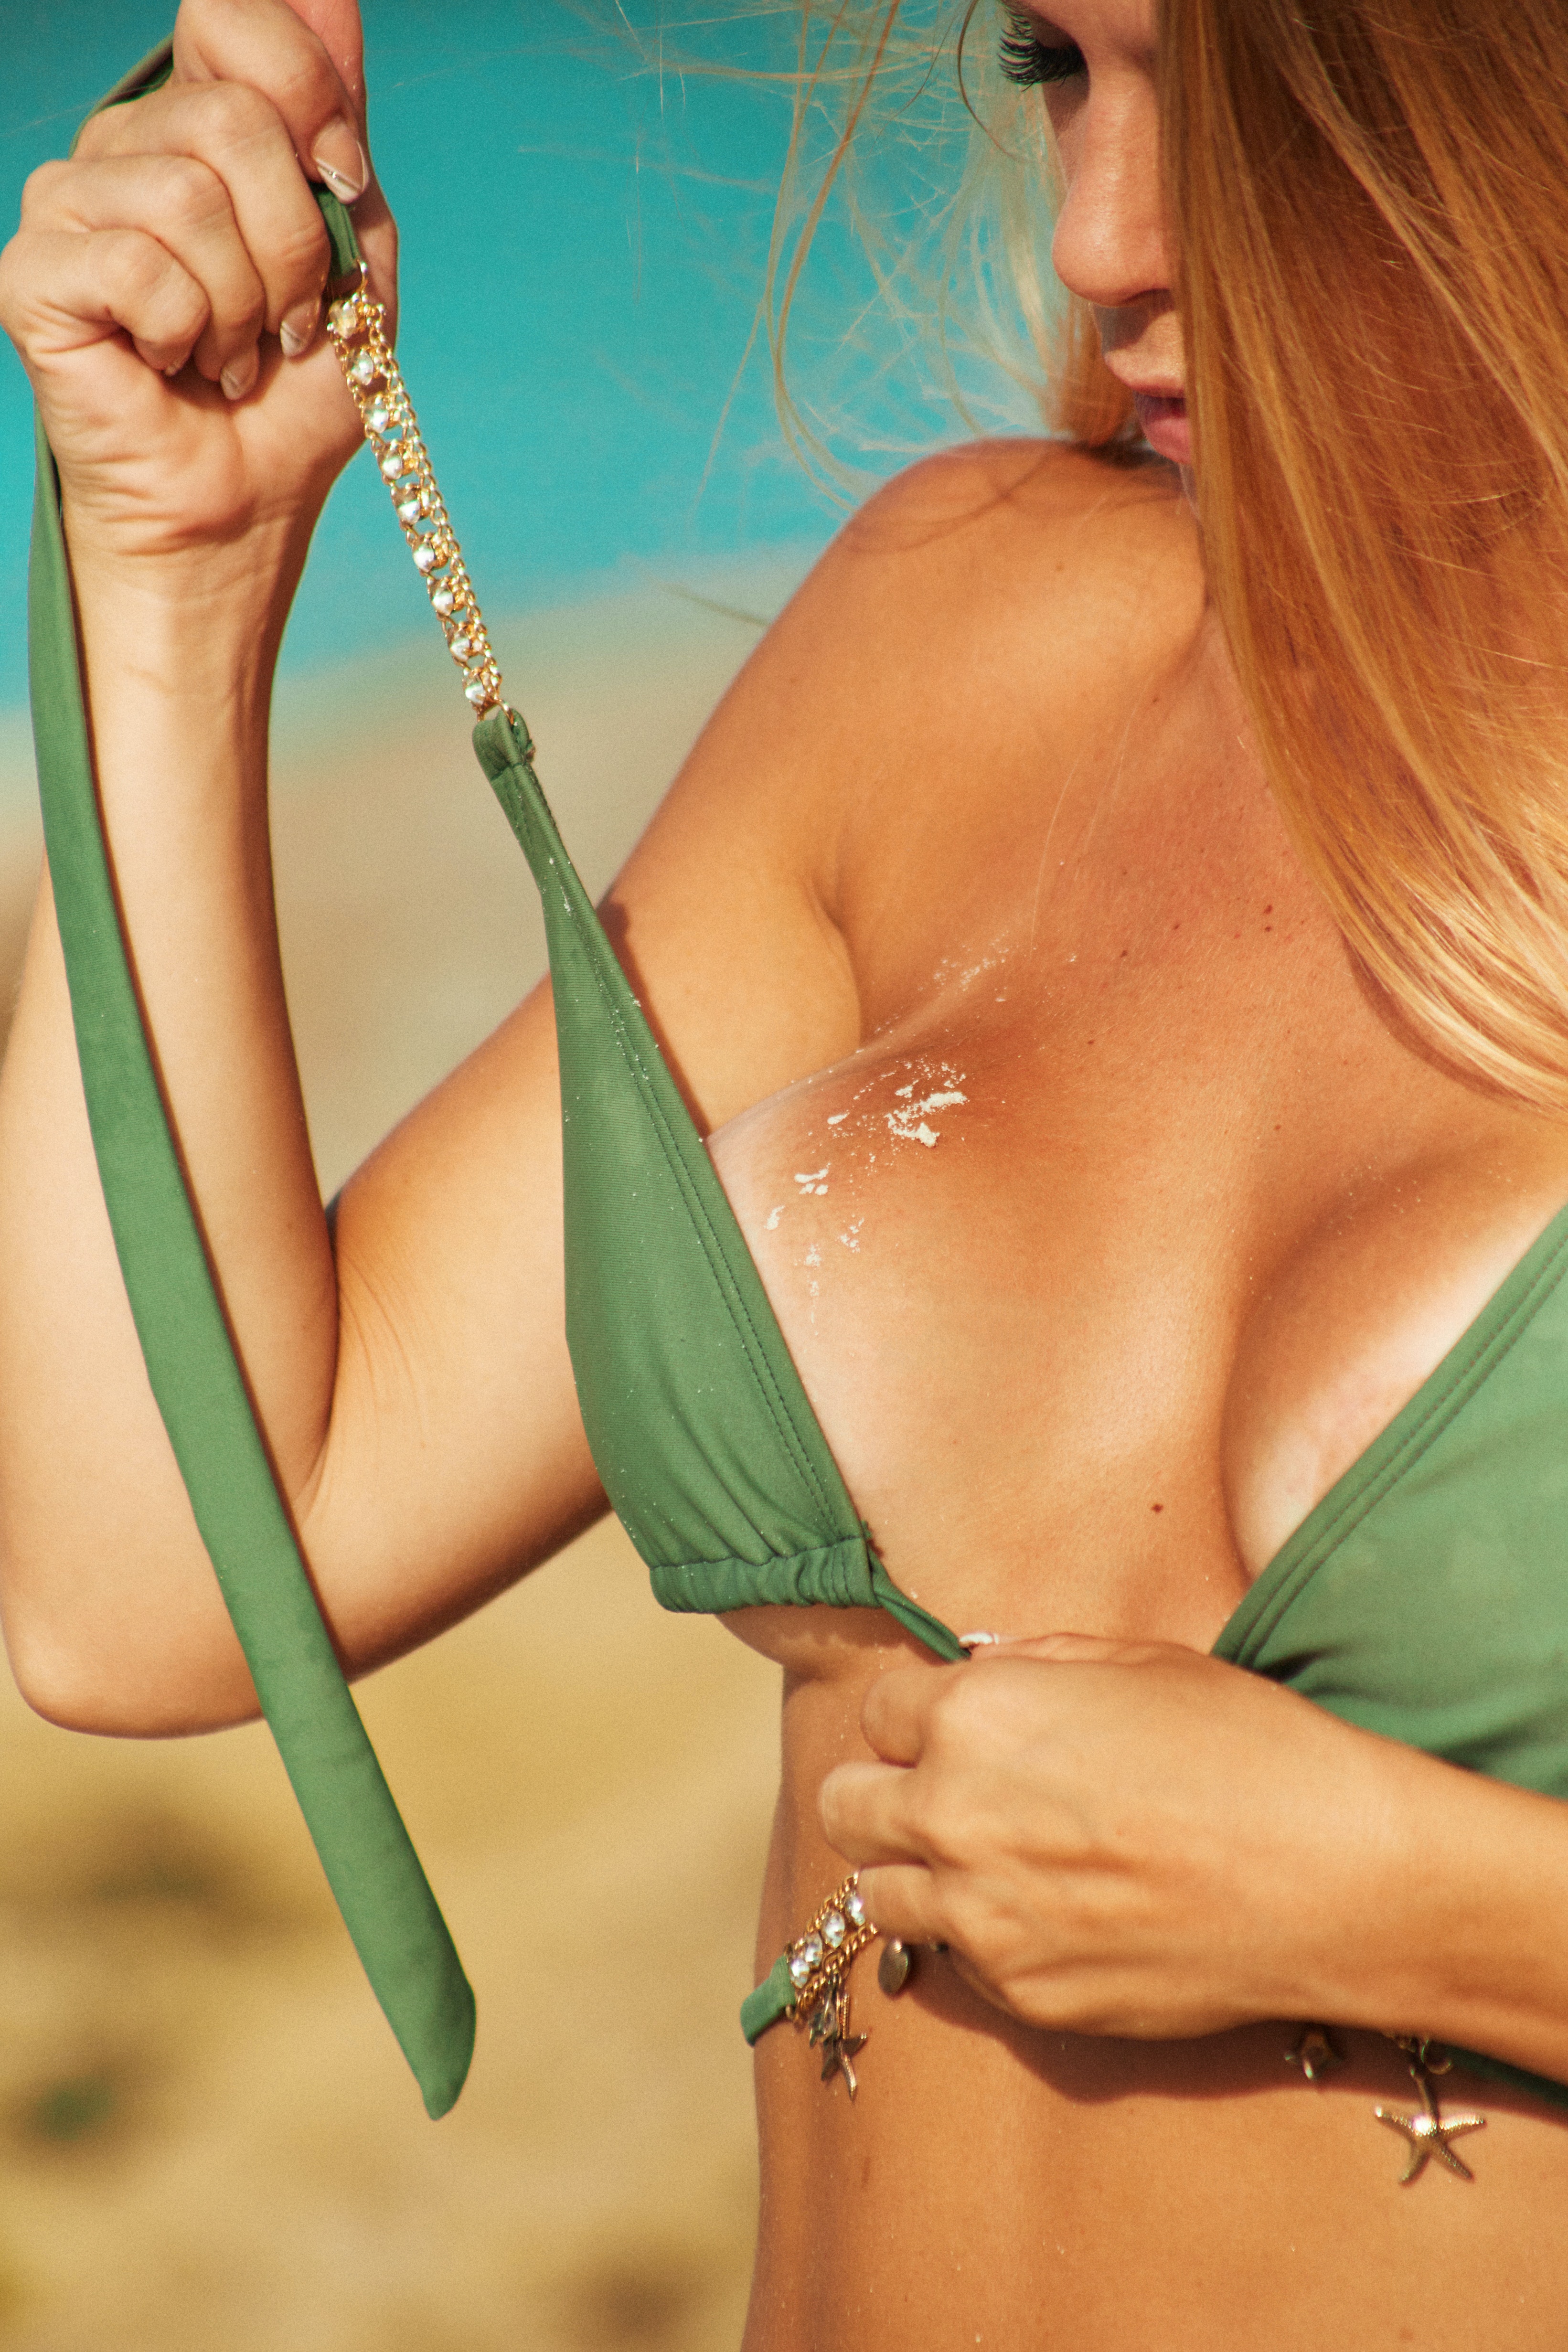
woman, joint, hand, arm, shoulder, muscle, human body, neck, eyelash, thigh, finger, gesture, thumb, elbow, black hair, chest, nail, human leg, wrist, trunk, happy, jewellery, throat, abdomen, brassiere, fictional character, fashion accessory, bracelet, flesh, illustration, art model